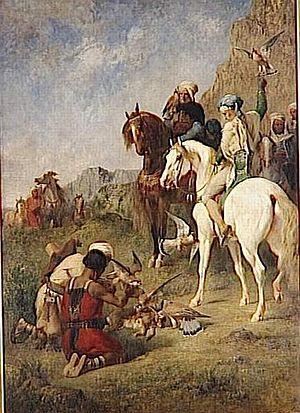
Chasse au faucon en Algerie
Eugène Samuel Auguste Fromentin, né le 24 octobre 1820 à La Rochelle où il est mort le 27 août 1876, est un peintre et un écrivain français.